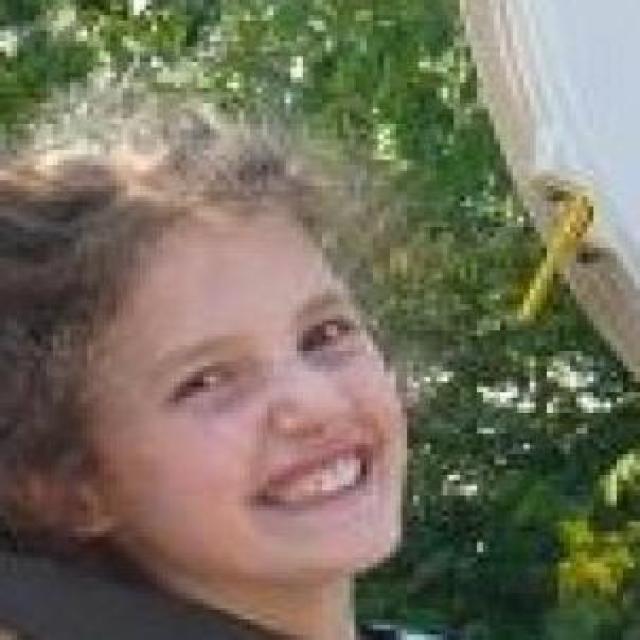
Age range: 0-12